Trans-Am Series

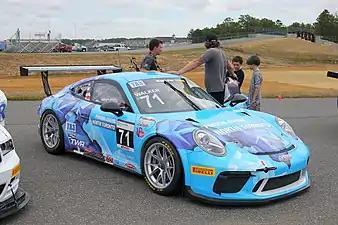
Cars such as this Porsche 991.2 are strong competitors in the SGT class

This class is intended to be a place for "... sports cars, grand touring cars, performance coupes, and performance sedans, all with their varying engines and drivetrain layouts..." to race. Unlike GT class cars, the current rules allow them to compete at a higher level of vehicle preparation. Some engines are required to have restrictor plates, for the purpose of equalizing performance. SGT class cars must be of a number of different specified domestic or foreign makes, models, and year of manufacture, from American "muscle cars", such as Chevy Corvettes and Camaros, Dodge Challengers and Vipers, and Ford Mustangs to European exotics like Aston Martins, Ferraris, Ginettas, Ligiers, McLarens, Mercedes-AMGs, Lamborghinis, Maseratis, Panozes, and Porsches, as well as Asian exotics, such as Acura NSXs. Eligible cars up to fifteen years old will now be able to race in the series, and for five years after that, partially eligible cars will be able to race in up to six races per year of eligibility. Standard body appearance must be maintained, including the OEM grille and badge. Aftermarket or OEM rear wings are allowed. As with GT, Tube frames are not allowed, but roll cages are mandatory. Minimum Vehicle Base Weights may be changed for the same purpose.